Kevin Teare

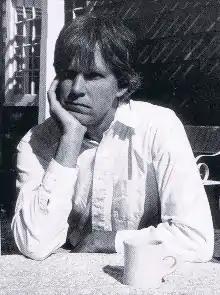
Kevin Teare

Kevin Teare (born September 13, 1951) is an American artist. He is a 2006 recipient of a Joan Mitchell Fellowship Award for painting. His first exhibition was at The Indianapolis Museum of Art in 1975. At the age of 25 he was awarded a National Endowment Fellowship for Painting. Since then he has exhibited in museums and galleries internationally. More of his works can be found at: KevinTeare.com